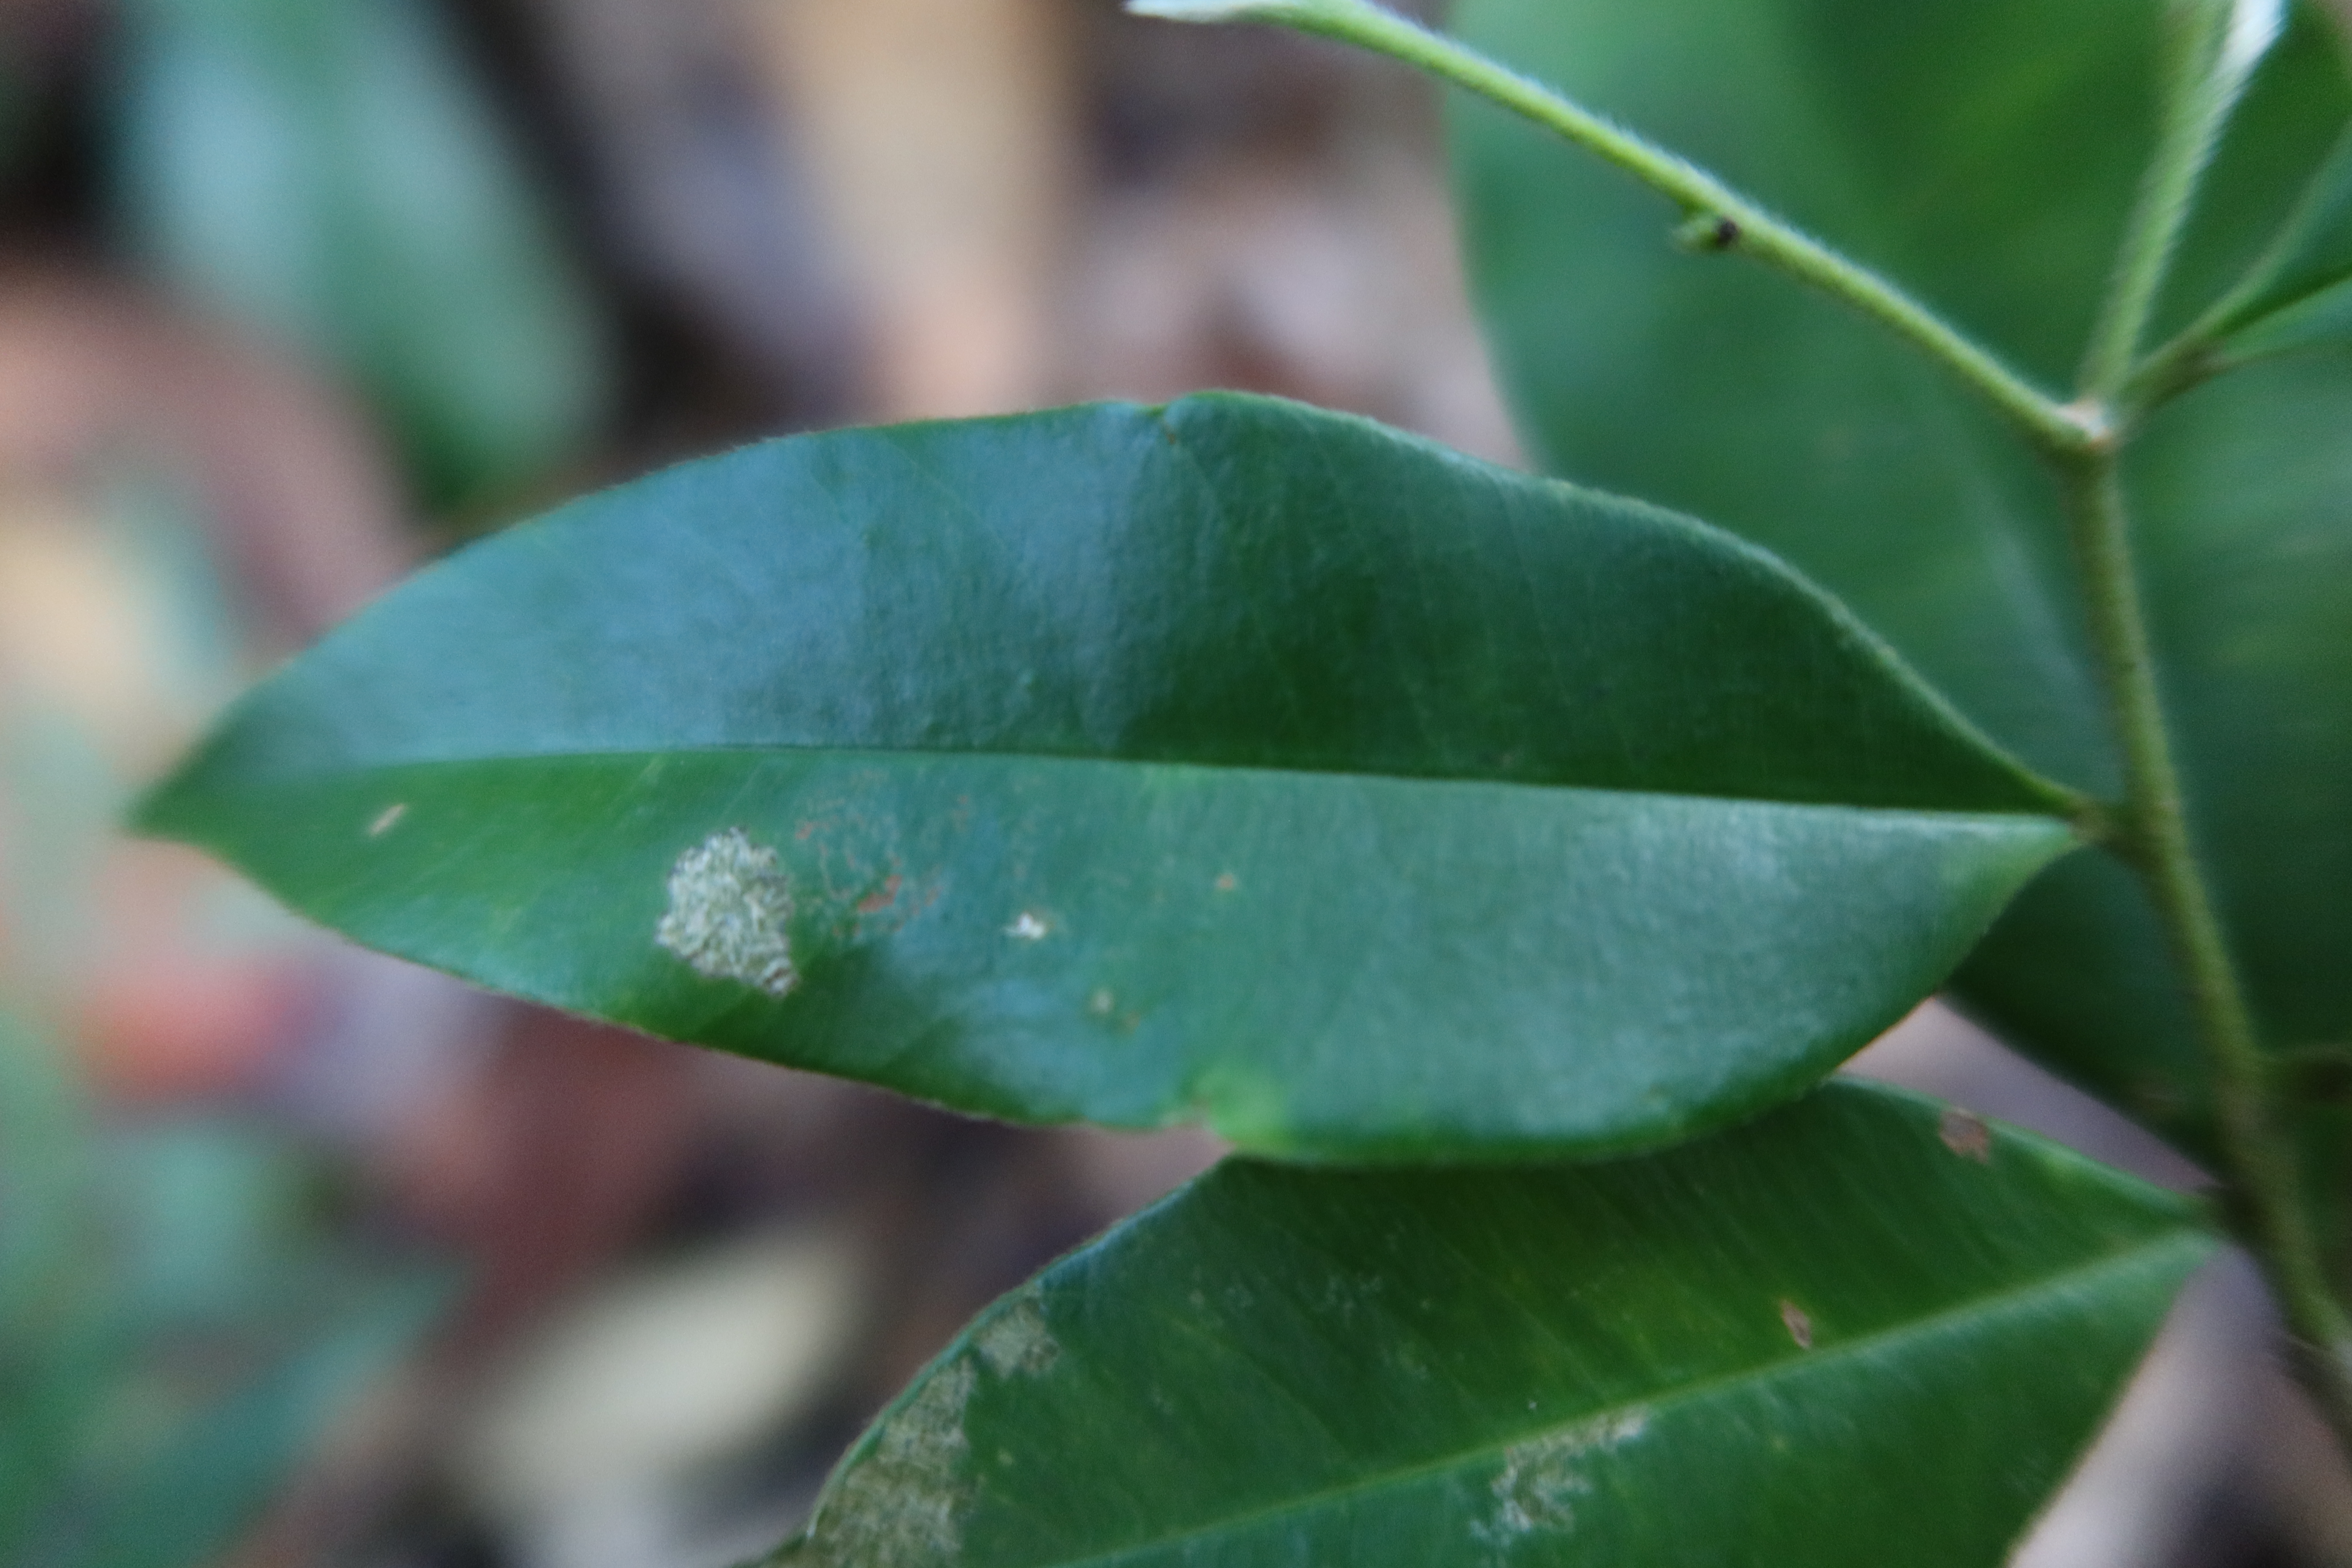
Label: Mealy bugs